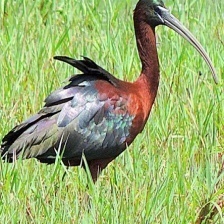
Species: GLOSSY IBIS
Scientific name: PLEGADIS FALCINELLUS